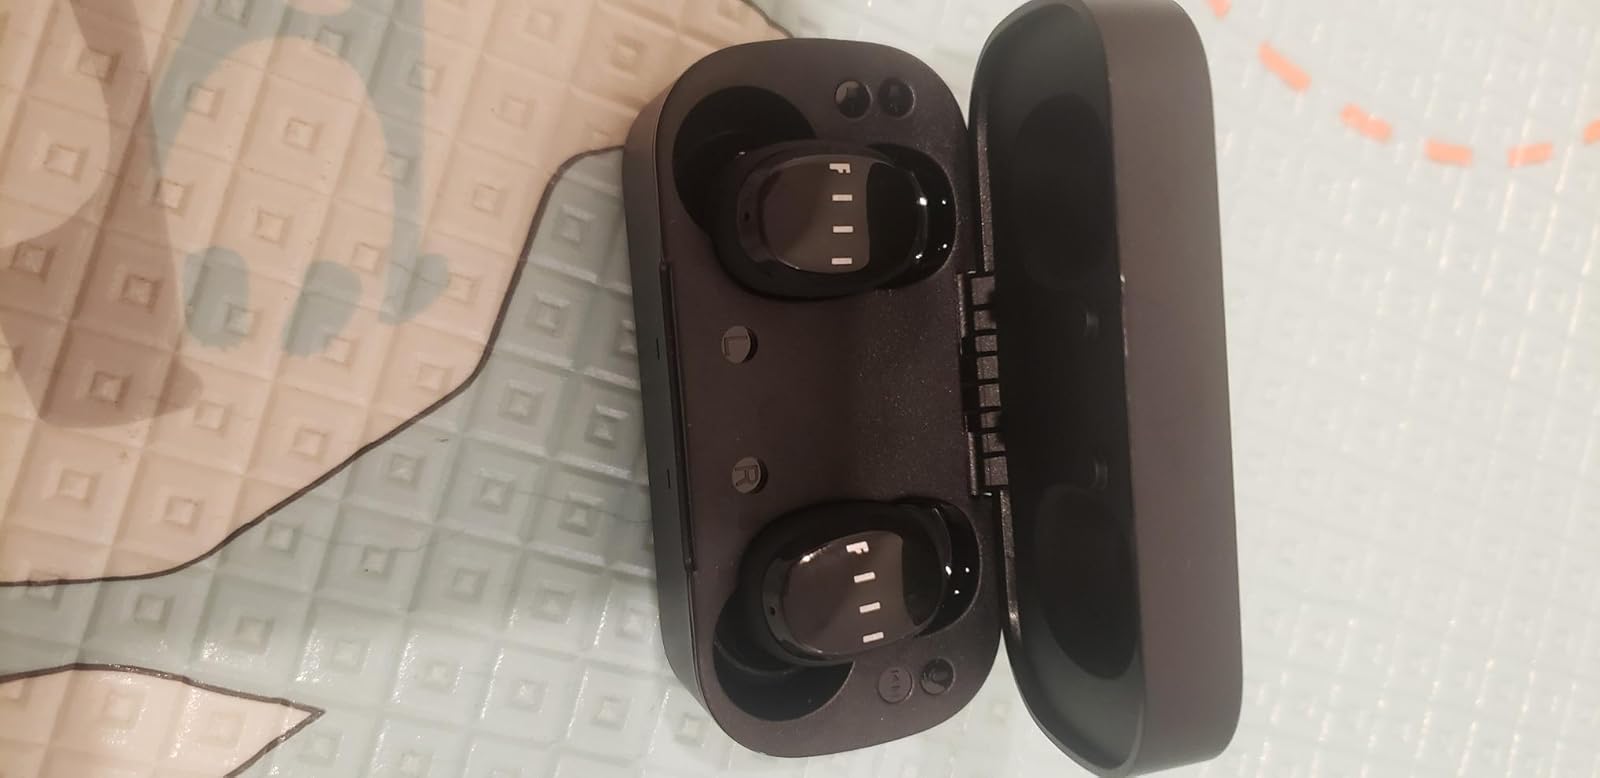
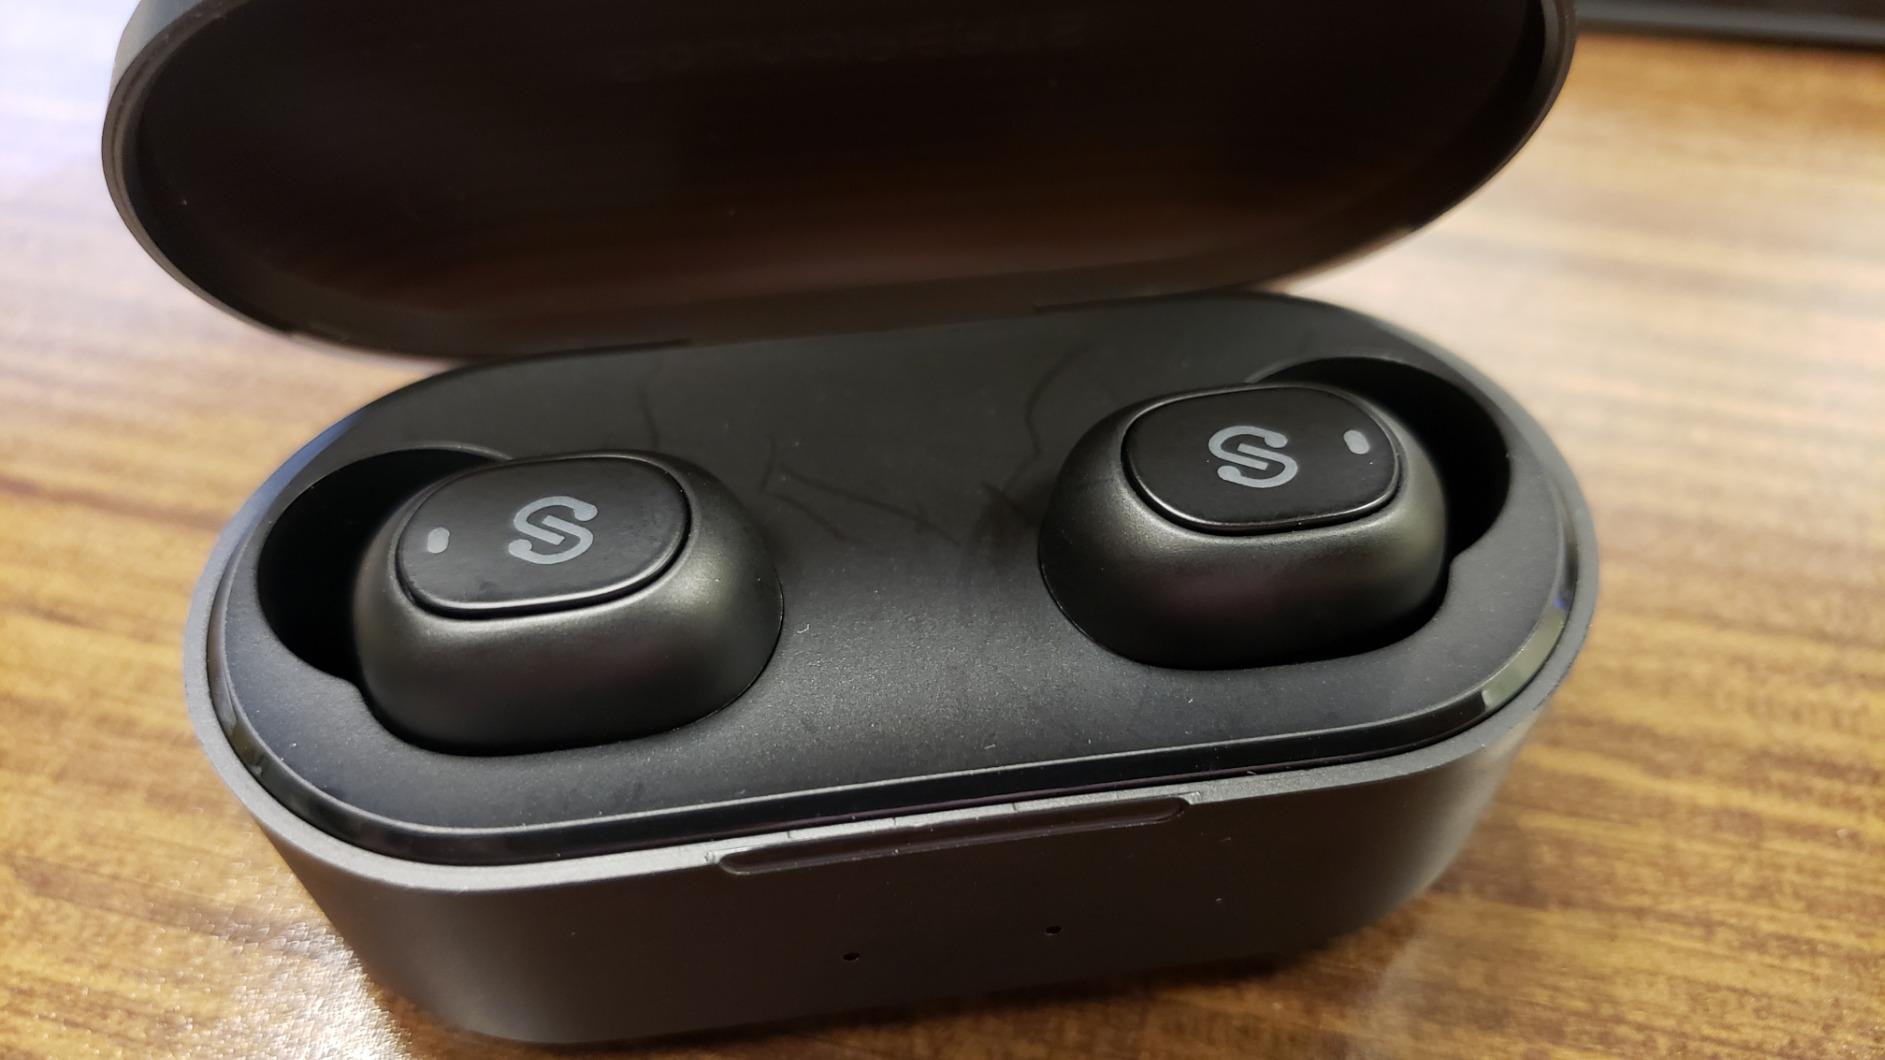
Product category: earbuds
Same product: no